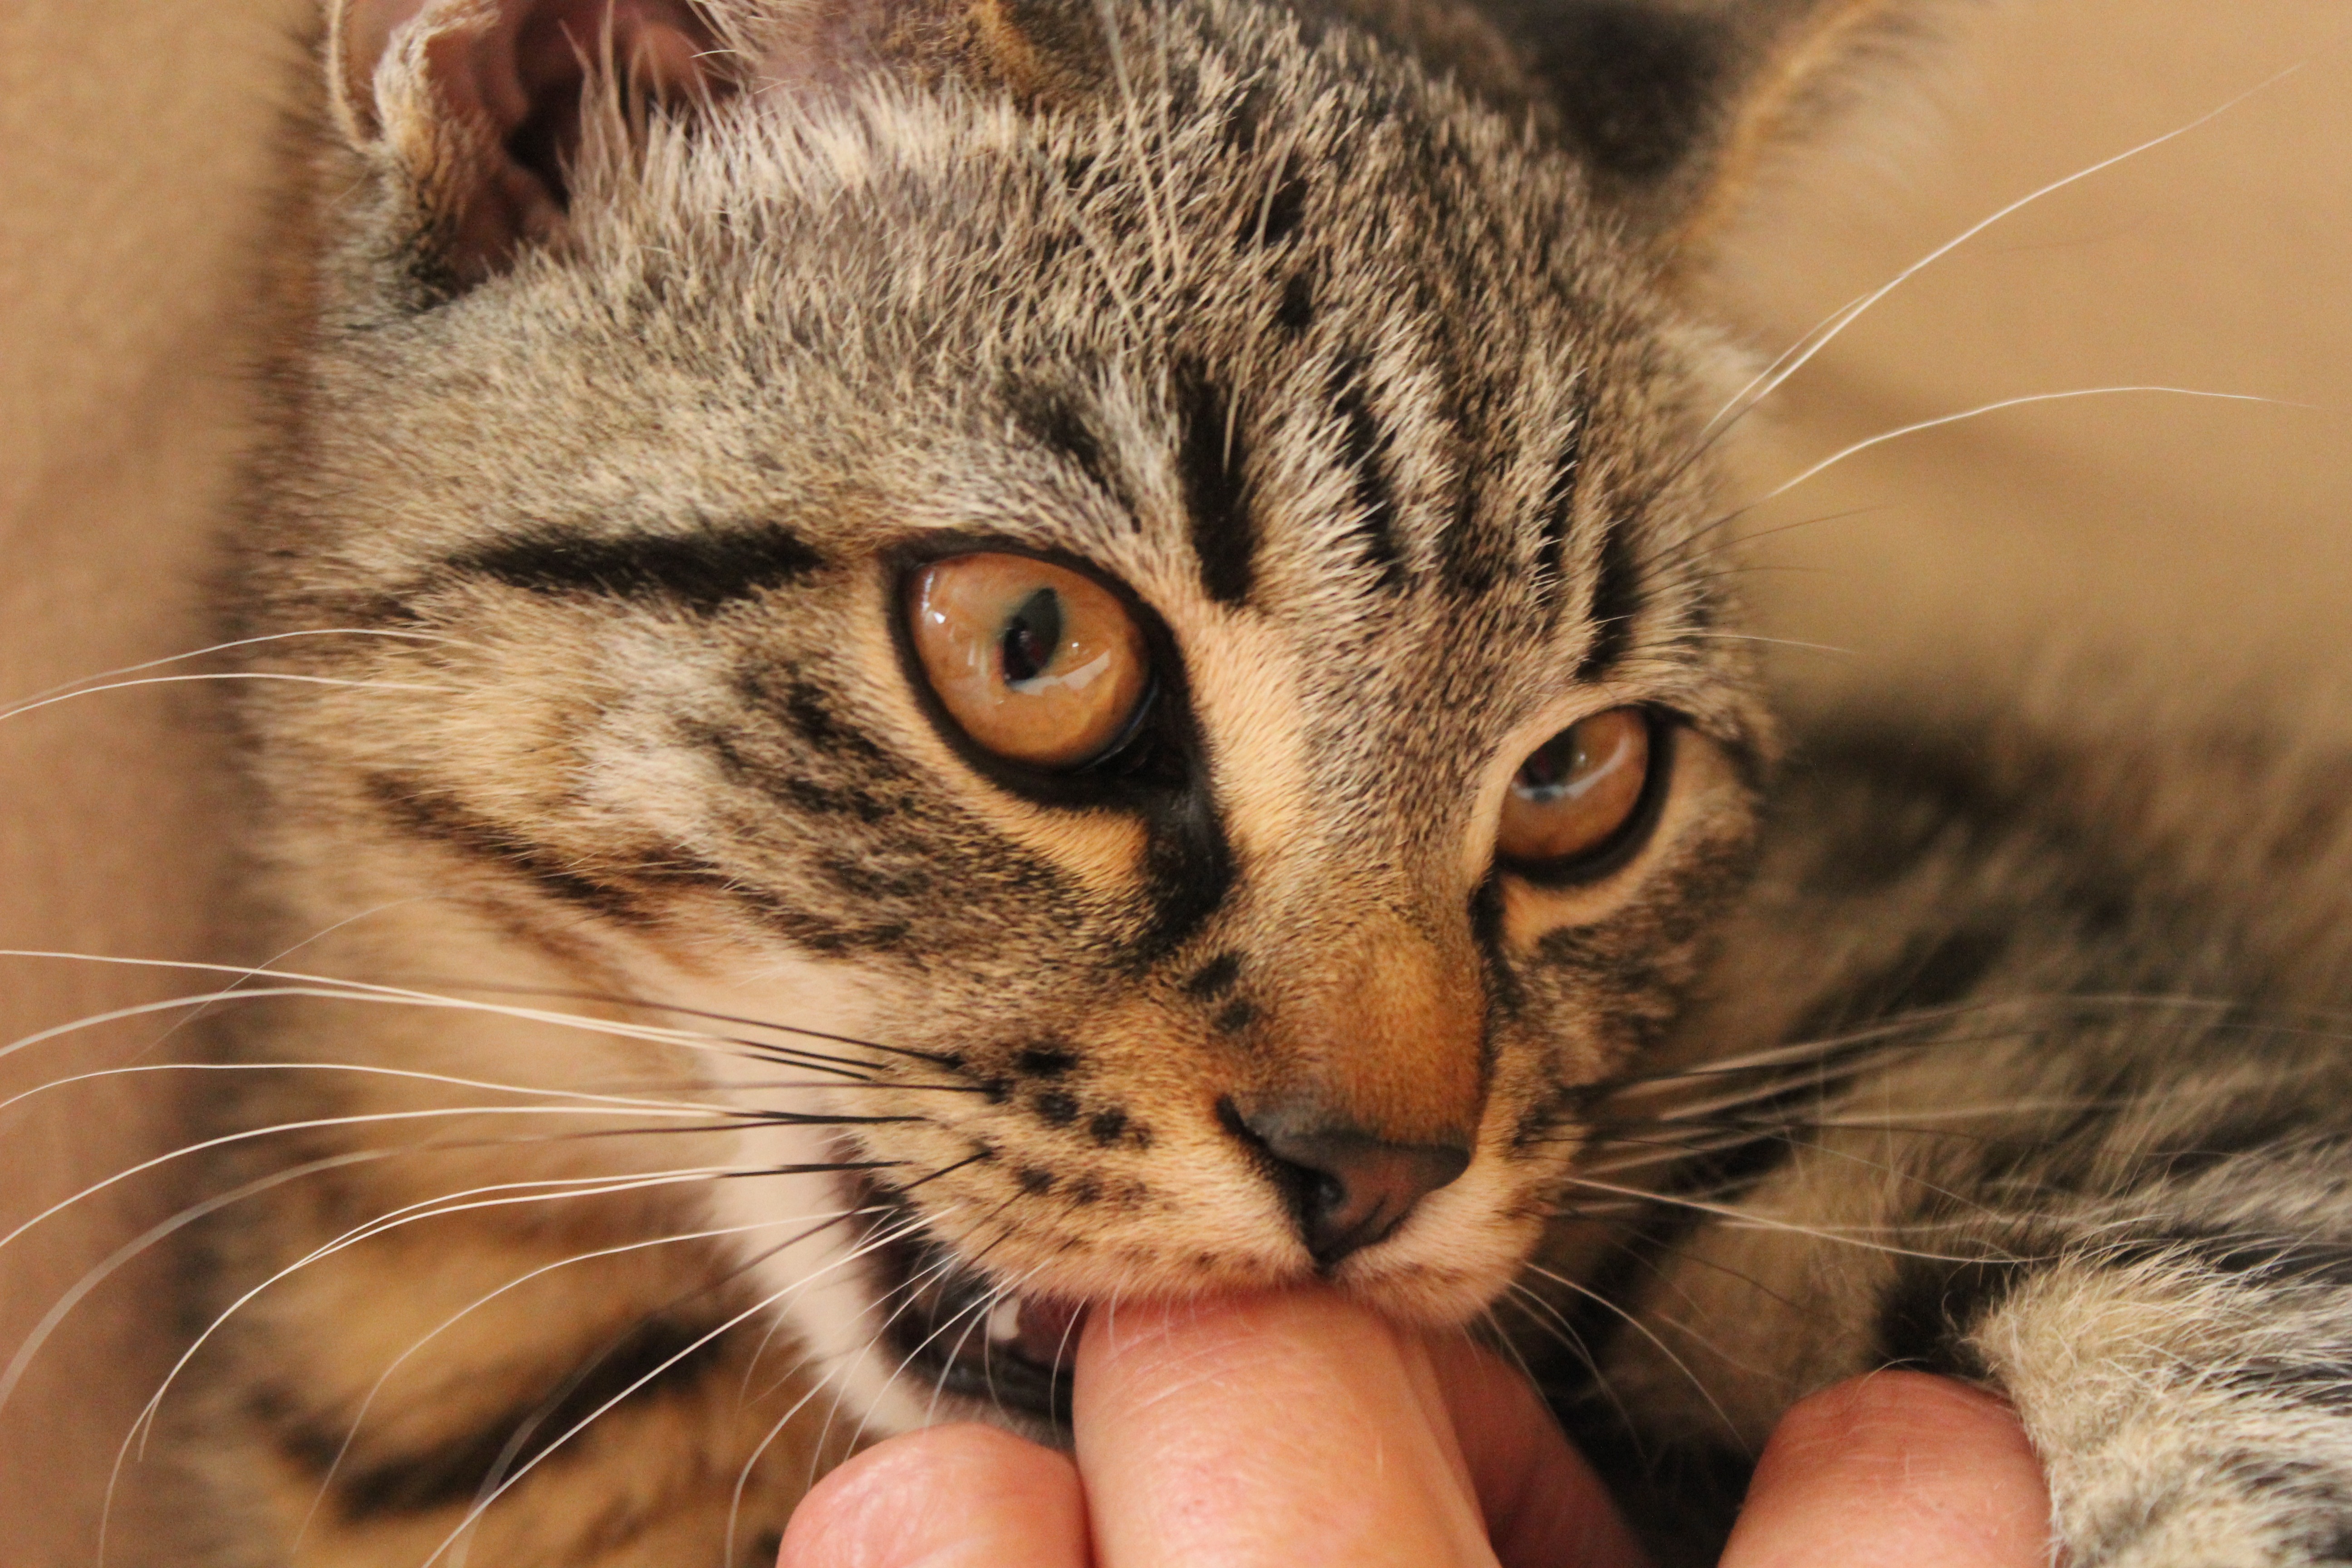
kitten, cat, mammal, fauna, close up, nose, whiskers, snout, vertebrate, nibble, tabby cat, bengal, european shorthair, wild cat, small to medium sized cats, cat like mammal, carnivoran, domestic short haired cat, pixie bob, american shorthair, rusty spotted cat, toyger